LNWR Class G1

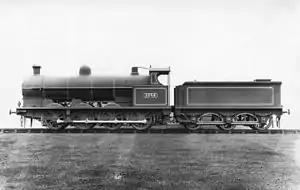
No. 1384 in photographic grey livery

The London and North Western Railway (LNWR) Class G1 was a class of steam locomotives. It was a superheated version of the LNWR Class G with 8 inch piston valves. The prototype was rebuilt in 1912 from No. 2653 of Class G and a further 170 new locomotives were built between 1912 and 1918. In addition, 277 older locomotives and a Class G2A locomotive were rebuilt to the G1 specification between 1917 and 1934.